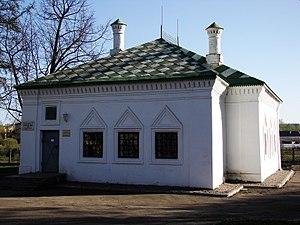
L'architecture en bois de Vologda, désigne un ensemble de styles et de tendances de l'architecture de Vologda de la fin du XVIIIᵉ siècle au premier quart du XXᵉ siècle. Ce riche patrimoine architectural en bois de la ville de Vologda est bien conservé. C'est un bel exemple d'architecture urbaine russe en bois. En ce début du XXIᵉ siècle on y compte encore entre 105 et 170 édifices en bois. La ville présente les principaux types de maisons en bois datant du XIXᵉ siècle au début du XXᵉ siècle : des maisons de nobles, de marchands, de bourgeois. Quant aux styles représentés, on trouve le style classique, le style Empire, le style modern.